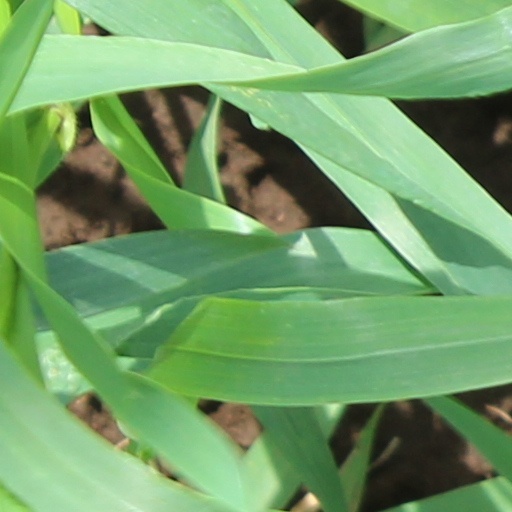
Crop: wheat